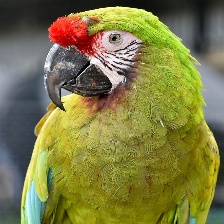
Species: MILITARY MACAW
Scientific name: ARA MILITARIS
ImageNet parent category: macaw